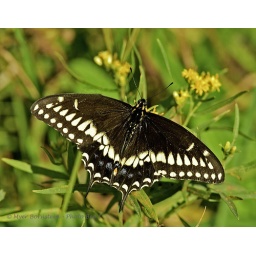
Many butterflies around the field today